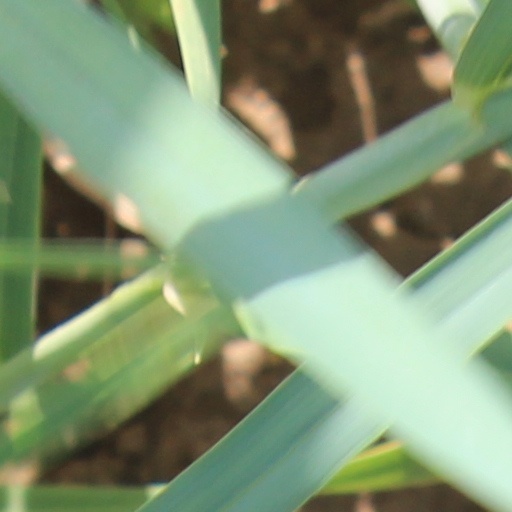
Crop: wheat